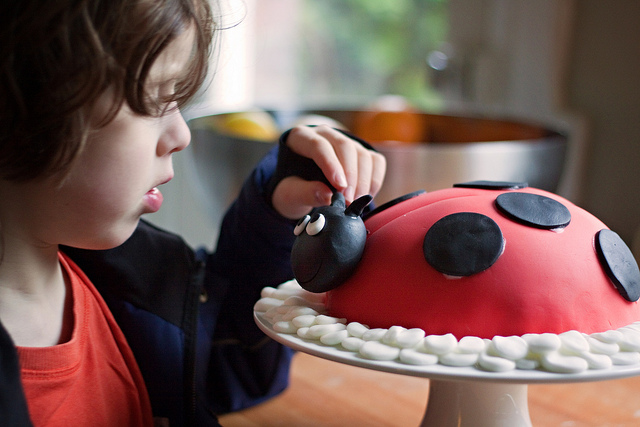
user: Given an image and a question. Answer the question in a short answer. Question: What genus and species is the cake shaped like? Short Answer:
assistant: ladybug